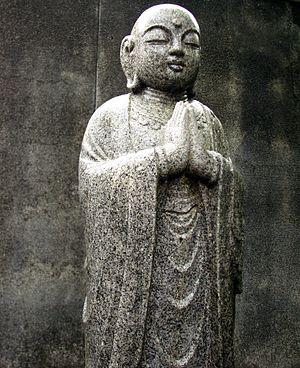
Kshitigarbha, est l'un des huit grands bodhisattvas.